One Tree Hill (TV series)

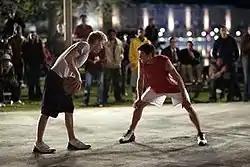
Lucas and Nathan during the basketball game at the climax of the pilot episode. The pilot is considered one of the show's "most essential" episodes.

Basketball is a core aspect of the show, helping to create an atmosphere of masculinity and attract male viewers. TheCinemaSource.com said of the show's early seasons, "The only thing you might notice that's strange is that the teens' school lives are heavily focused on basketball and cheerleading. If they do happen to be in a classroom, the only teacher they have is Coach Whitey."